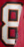
Number: 8